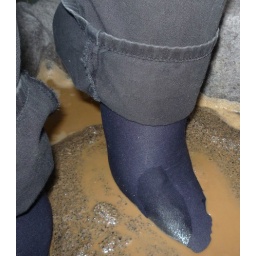
In action in mudy sand and derty water